Adriana Spilberg

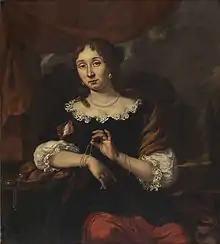
Portrait of a woman

Adriana Spilberg (1652–1700) was a Dutch Golden Age painter active at the court of Johann Wilhelm, Elector Palatine.